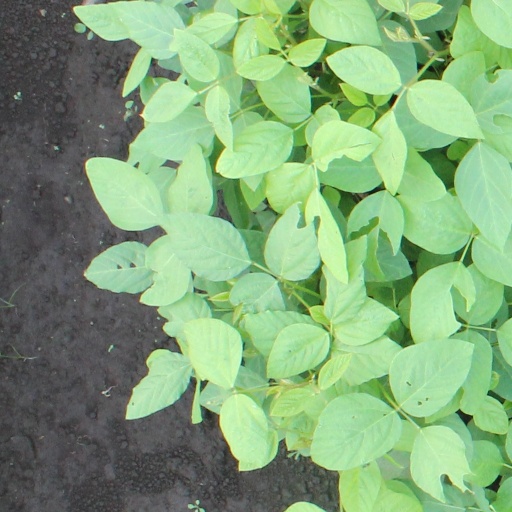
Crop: soybean